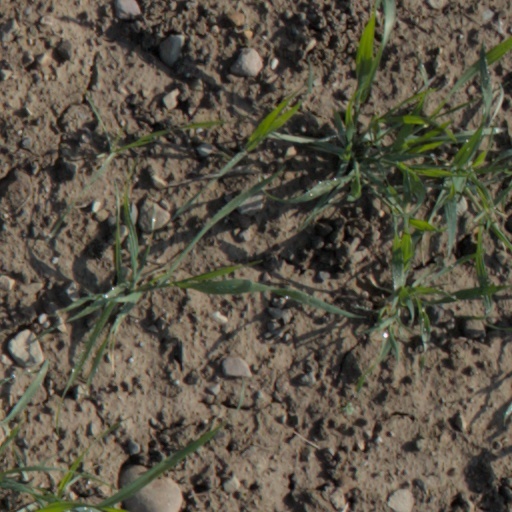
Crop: wheat